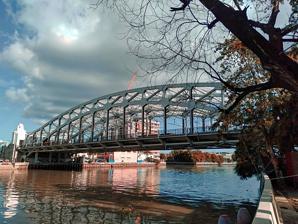
Building: Quezon Bridge
Country: Philippines
Year built: 1939
Bridge in Manila, Philippines Quezon Bridge Quezon Bridge in 2020 Coordinates 14°35′43.8″N 120°58′55.5″E / 14.595500°N 120.982083°E / 14.595500; 120.982083 Carries 4 lanes of N170 , vehicles and pedestrians Crosses Pasig River Locale Manila , Philippines Official name Manuel L. Quezon Memorial Bridge Other name(s) M. Quezon Bridge Named for Manuel L. Quezon Maintained by Department of Public Works and Highways Preceded by MacArthur Bridge Followed by Ayala Bridge Characteristics Design Arch / PSC girder bridge Material Steel & " Pre-stressed " Reinforced concrete Total length 447 m (1,467 ft) Width 22.50 m (74 ft) Traversable? Yes No. of spans 8 Load limit 5 t (5,000 kg) No. of lanes 4 (2 per direction) History Constructed by Pedro Siochi and Company Construction end 1939 Rebuilt 1946 Replaces Puente Colgante Location Quezon Bridge is a combined arch and prestressed concrete girder bridge crossing the Pasig River between Quezon Boulevard in Quiapo and Padre Burgos Avenue in Ermita in Manila , Philippines . Quezon Bridge was built to take the much greater and heavier 20th-century vehicular traffic than the 19th-century Puente Colgante , which it replaced. It was constructed in 1939 under the supervision of the engineering firm Pedro Siochi and Company. The bridge was designed as an Art Deco -style arch bridge inspired by the design of the Sydney Harbour Bridge . It was named in honor of Manuel Luis Quezon , the President of the Philippines at the time of its construction. It was damaged during World War II and subsequently rebuilt in 1946. Due to increasing utilization, age, and, at one point, fire damage in 2014, it has been subject to frequent repairs, reinforcement, and retrofits through the years. As a result, the bridge became restricted only to light vehicles. Its last major reconstruction was done in 1996. In February 2022, new LED lights were installed on the bridge. In popular culture The bridge is the establishing location in the first episode and appears in other episodes of the Philippine action series FPJ's Batang Quiapo starring Coco Martin . Gallery The bridge in 1940 The bridge in war-devastated Manila in July 1945 Marker of its rehabilitation The bridge from Quiapo The bridge southbound References